Erlenbach im Simmental

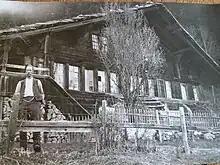
Jakob Amman's house around 1900

Erlenbach was the birthplace of Jacob Ammann, the leader of the Amish movement.